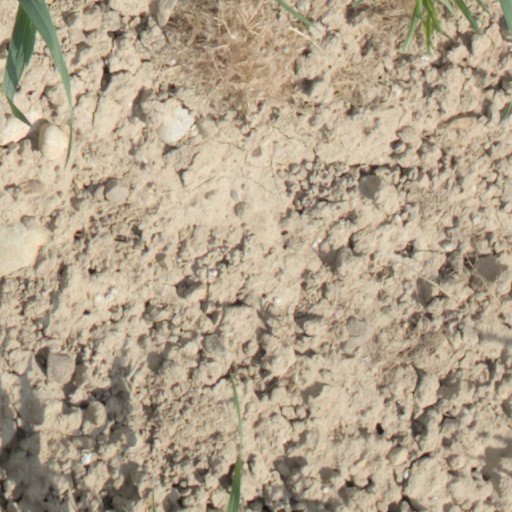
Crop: wheat